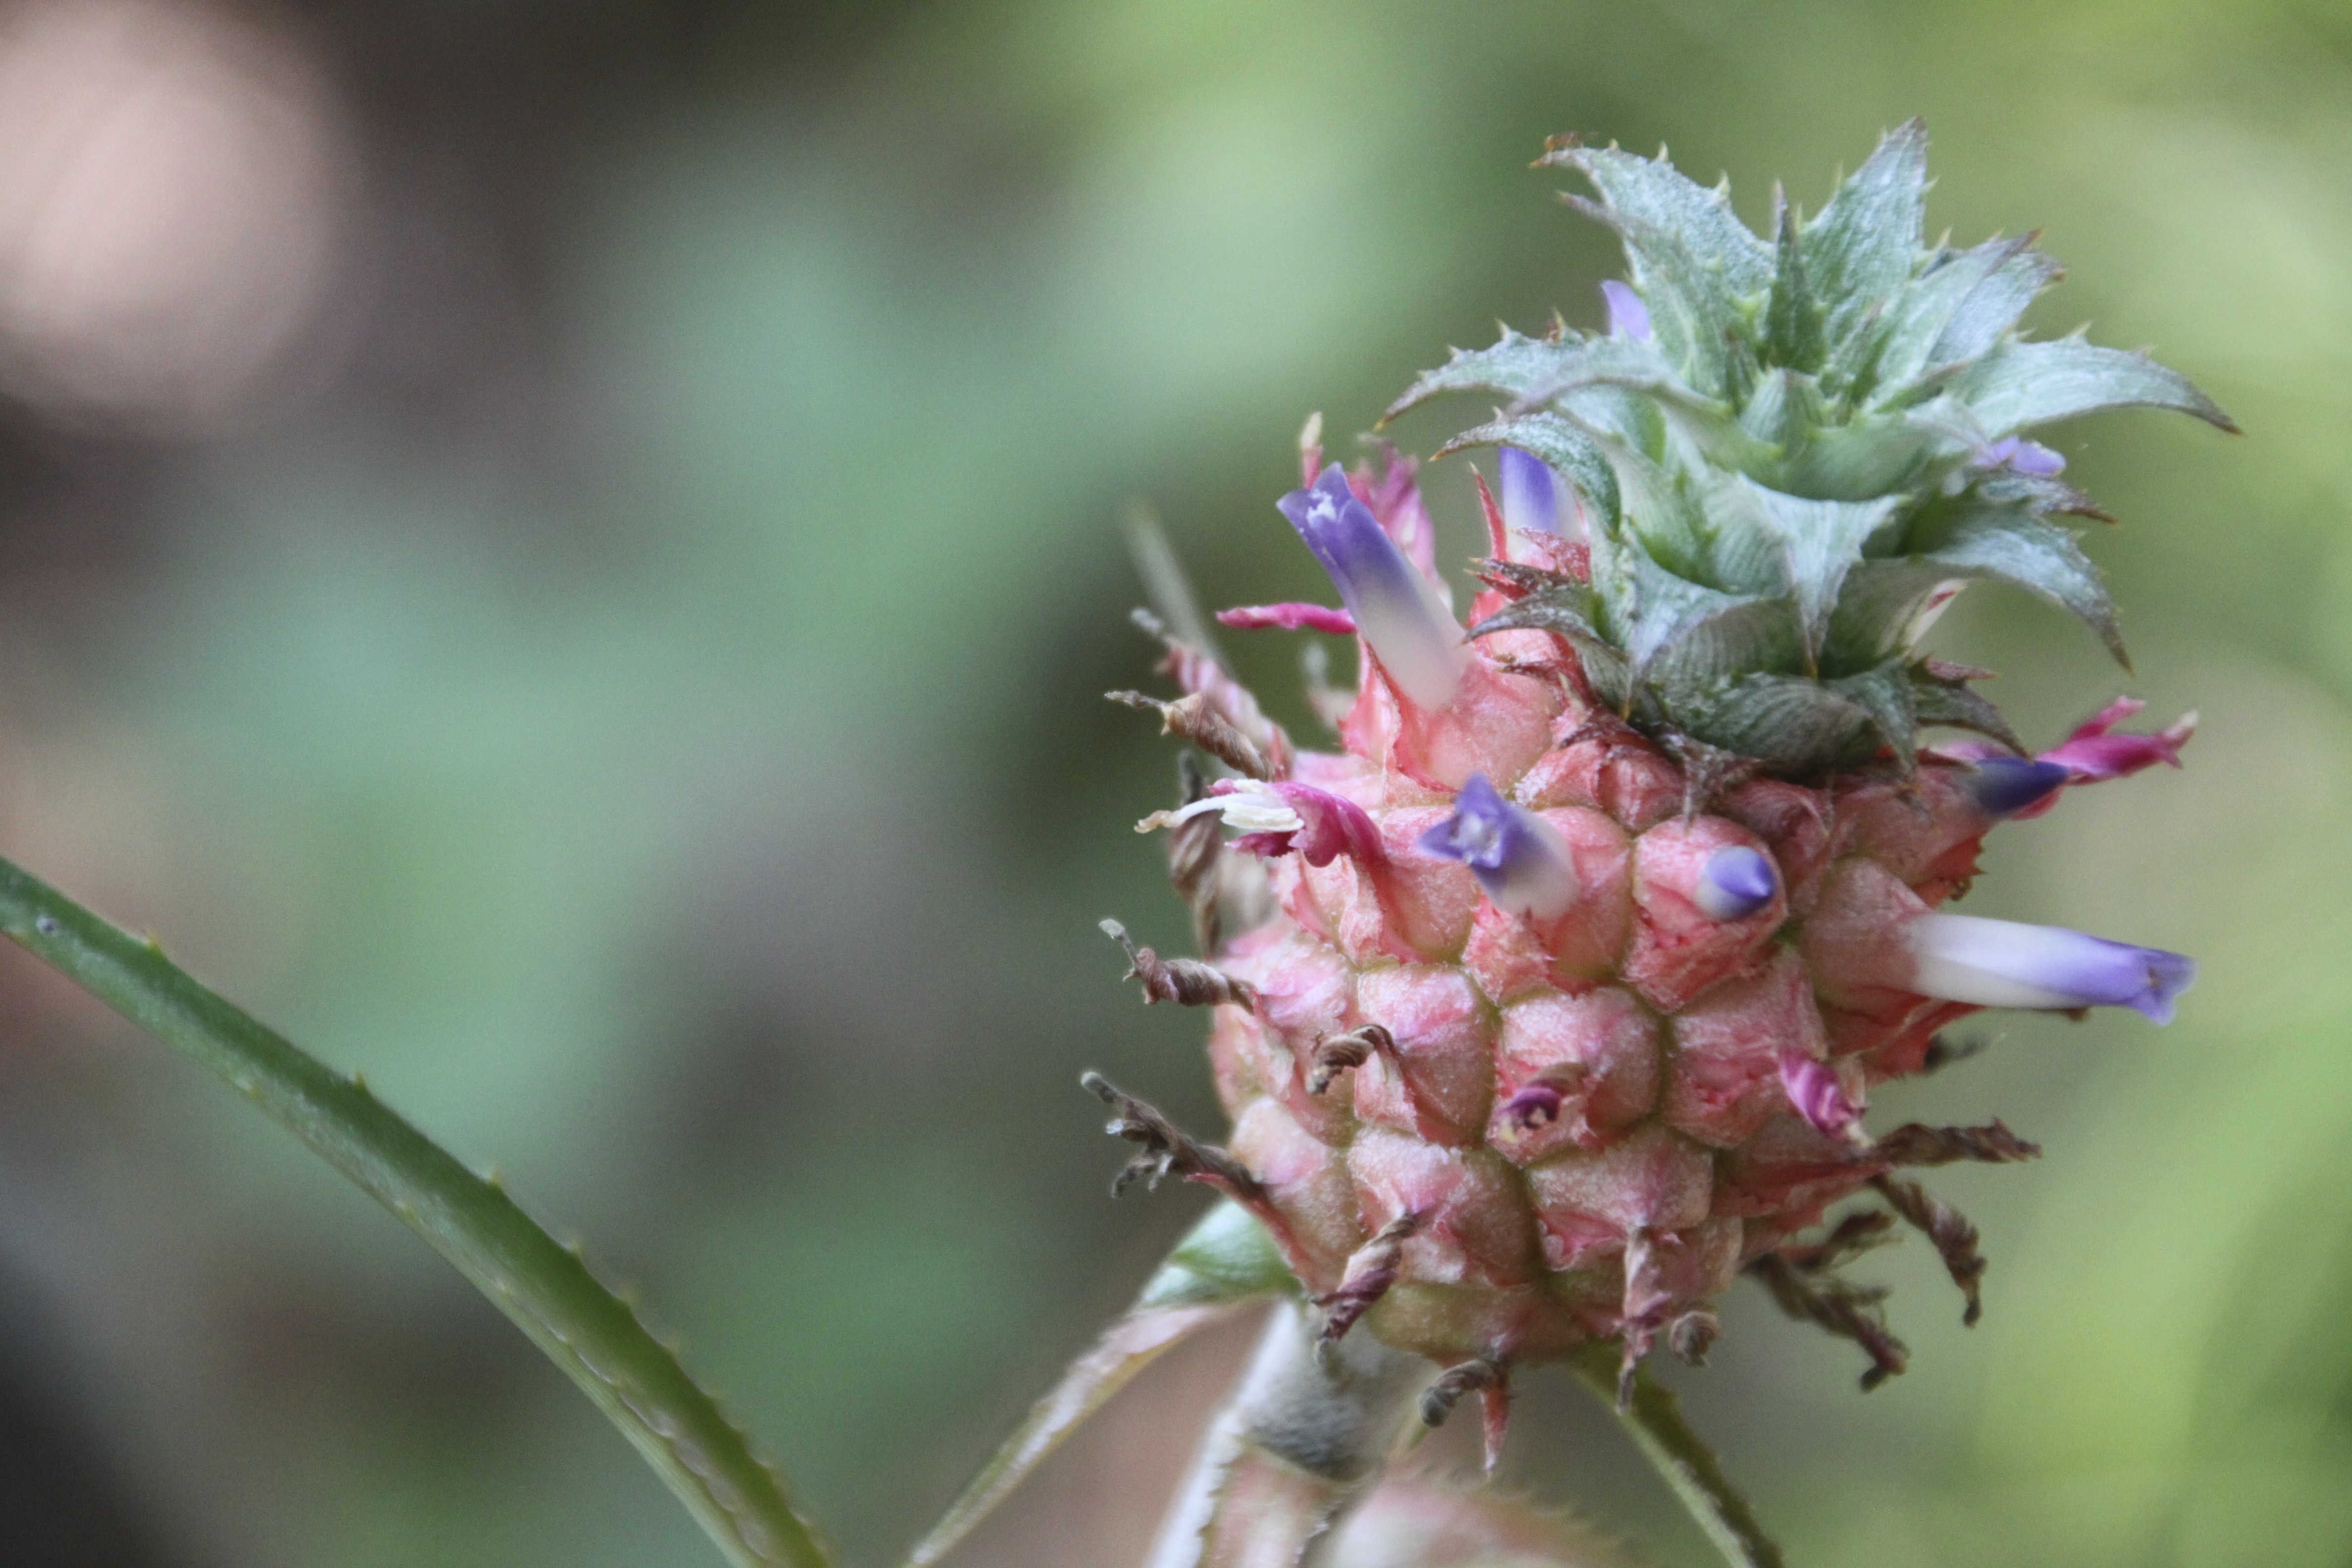
nature, blossom, plant, photography, leaf, flower, green, produce, insect, botany, close, flora, fauna, pineapple, wildflower, close up, cuba, bud, nectar, macro photography, tiefensch rfe, flowering plant, tropical fruits, baby pineapple, plant stem, land plant